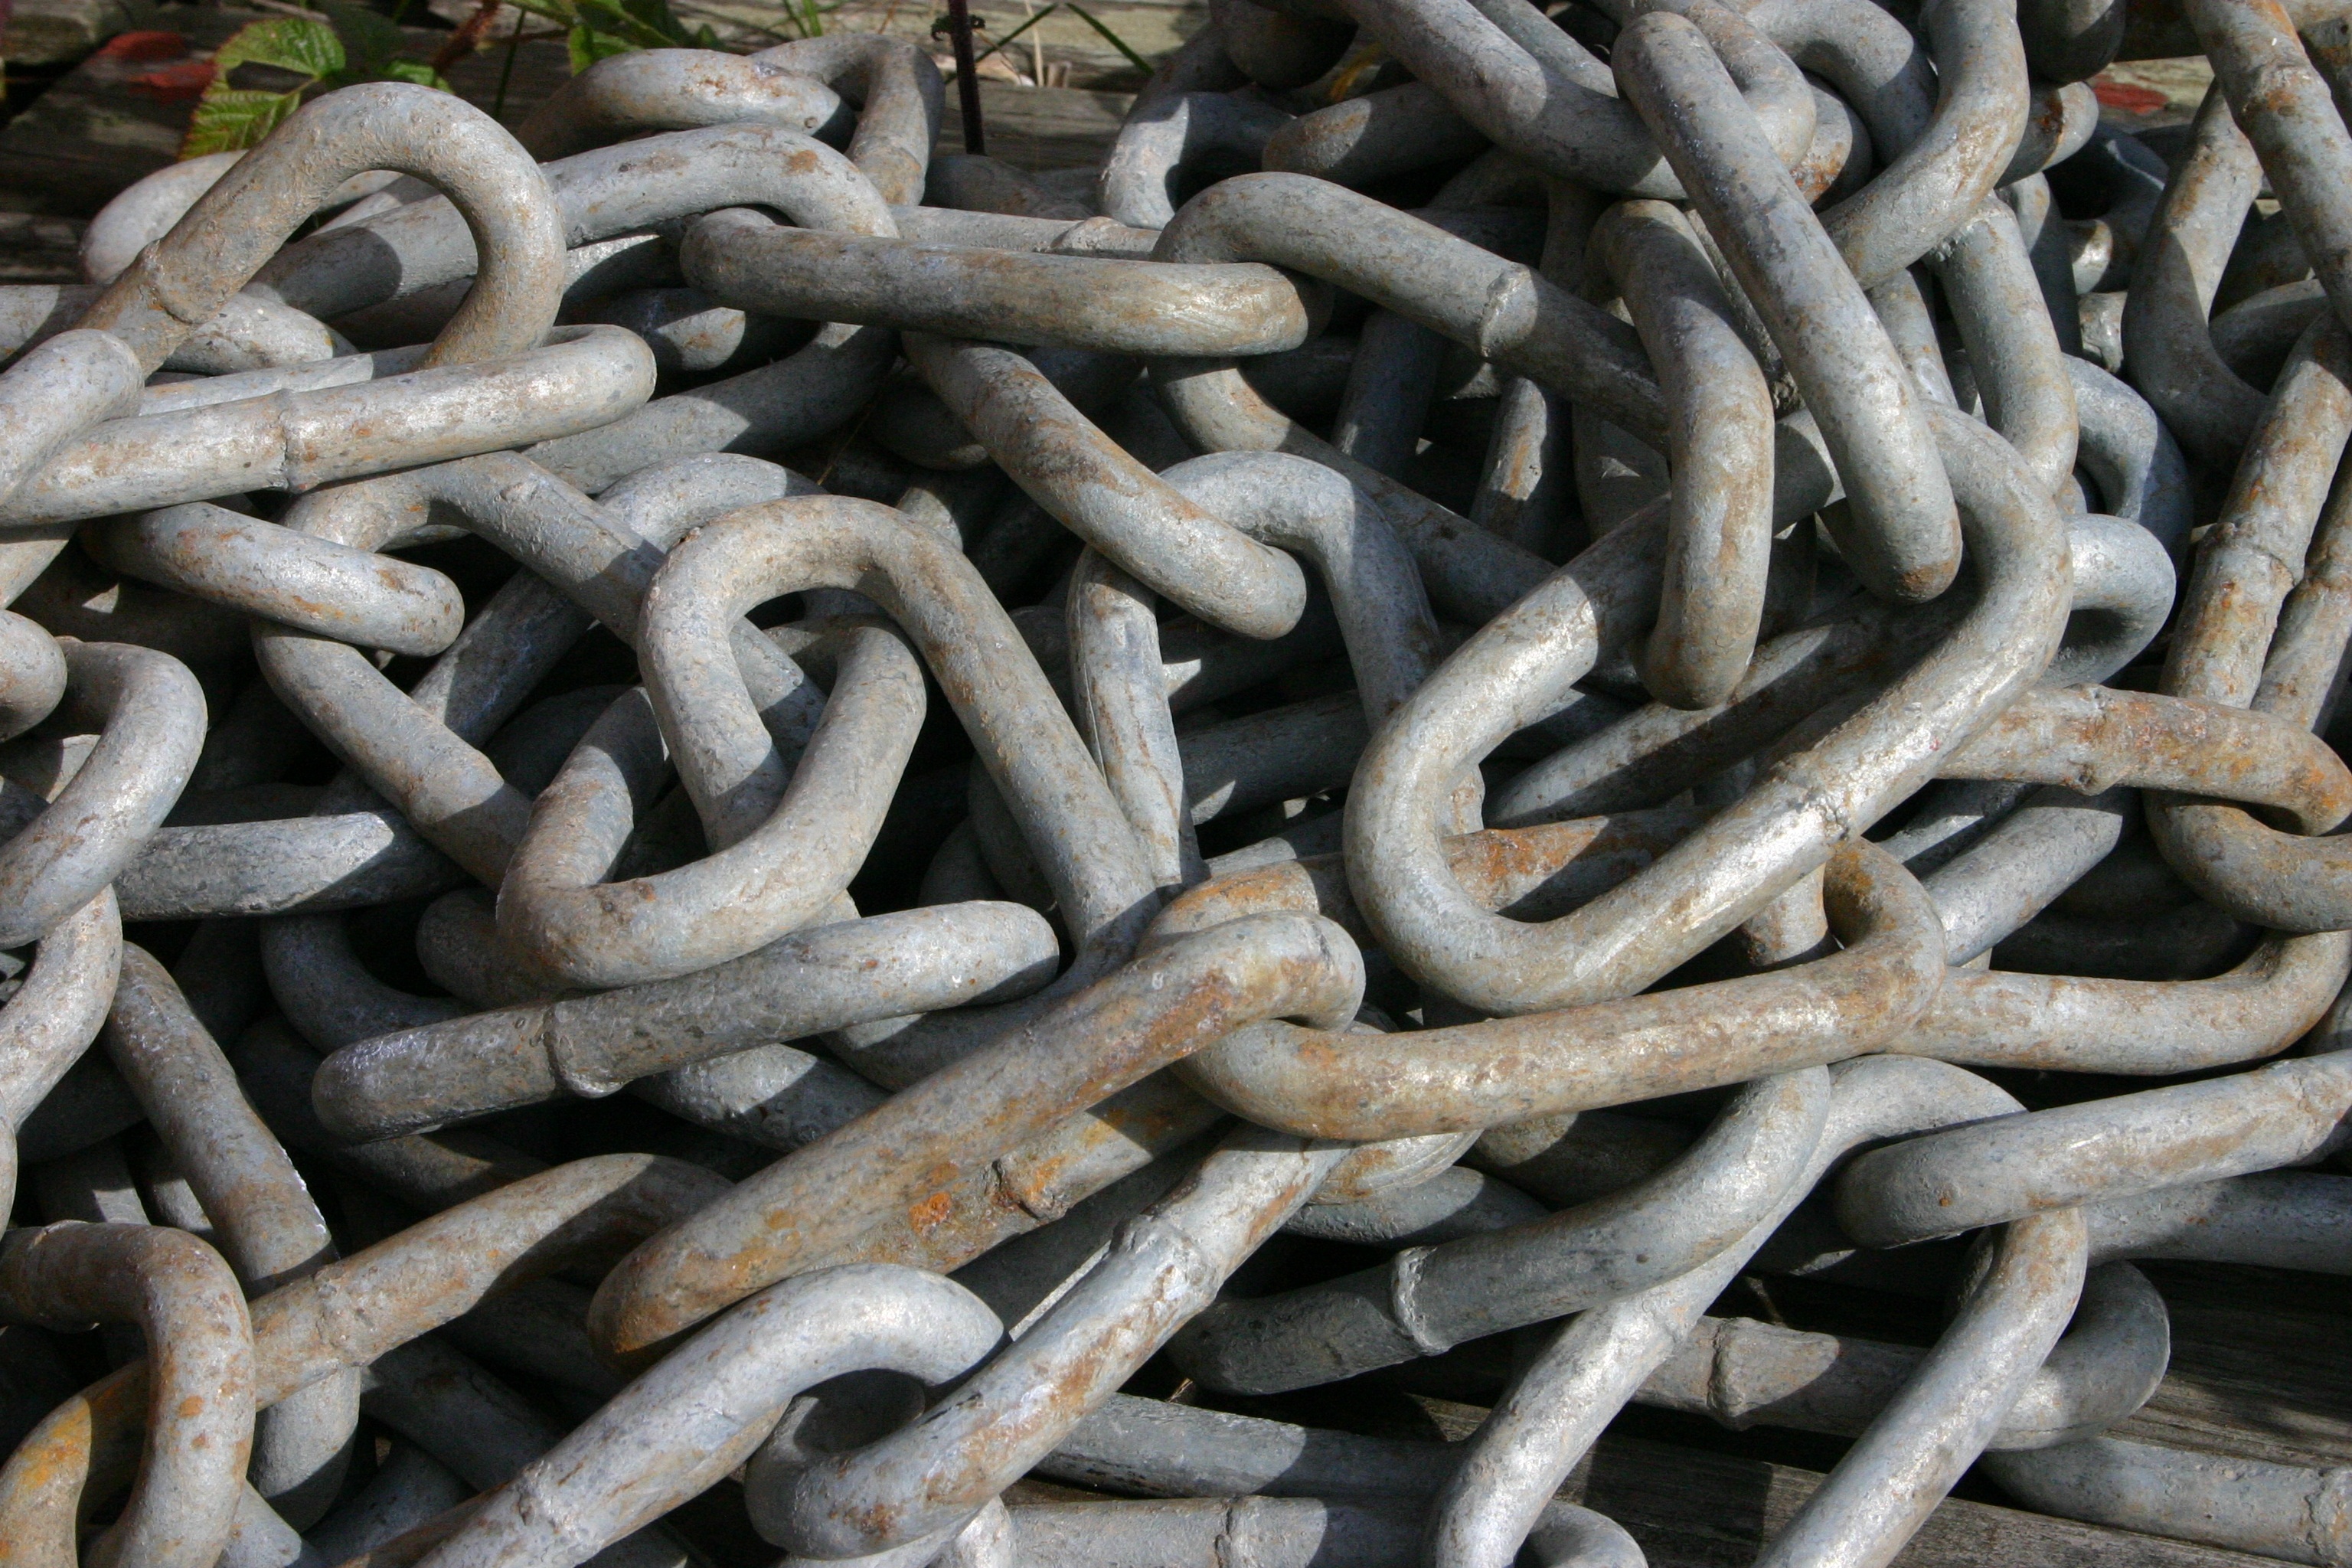
branch, wood, boat, chain, root